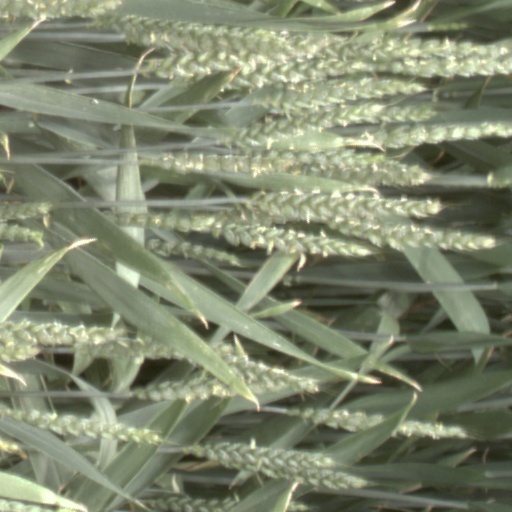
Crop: wheat